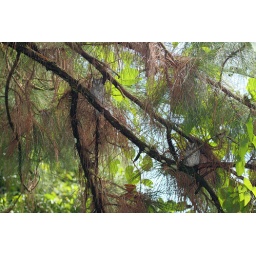
Two Tropical Screech Owls perched in a pine tree near El Valle, Panama.